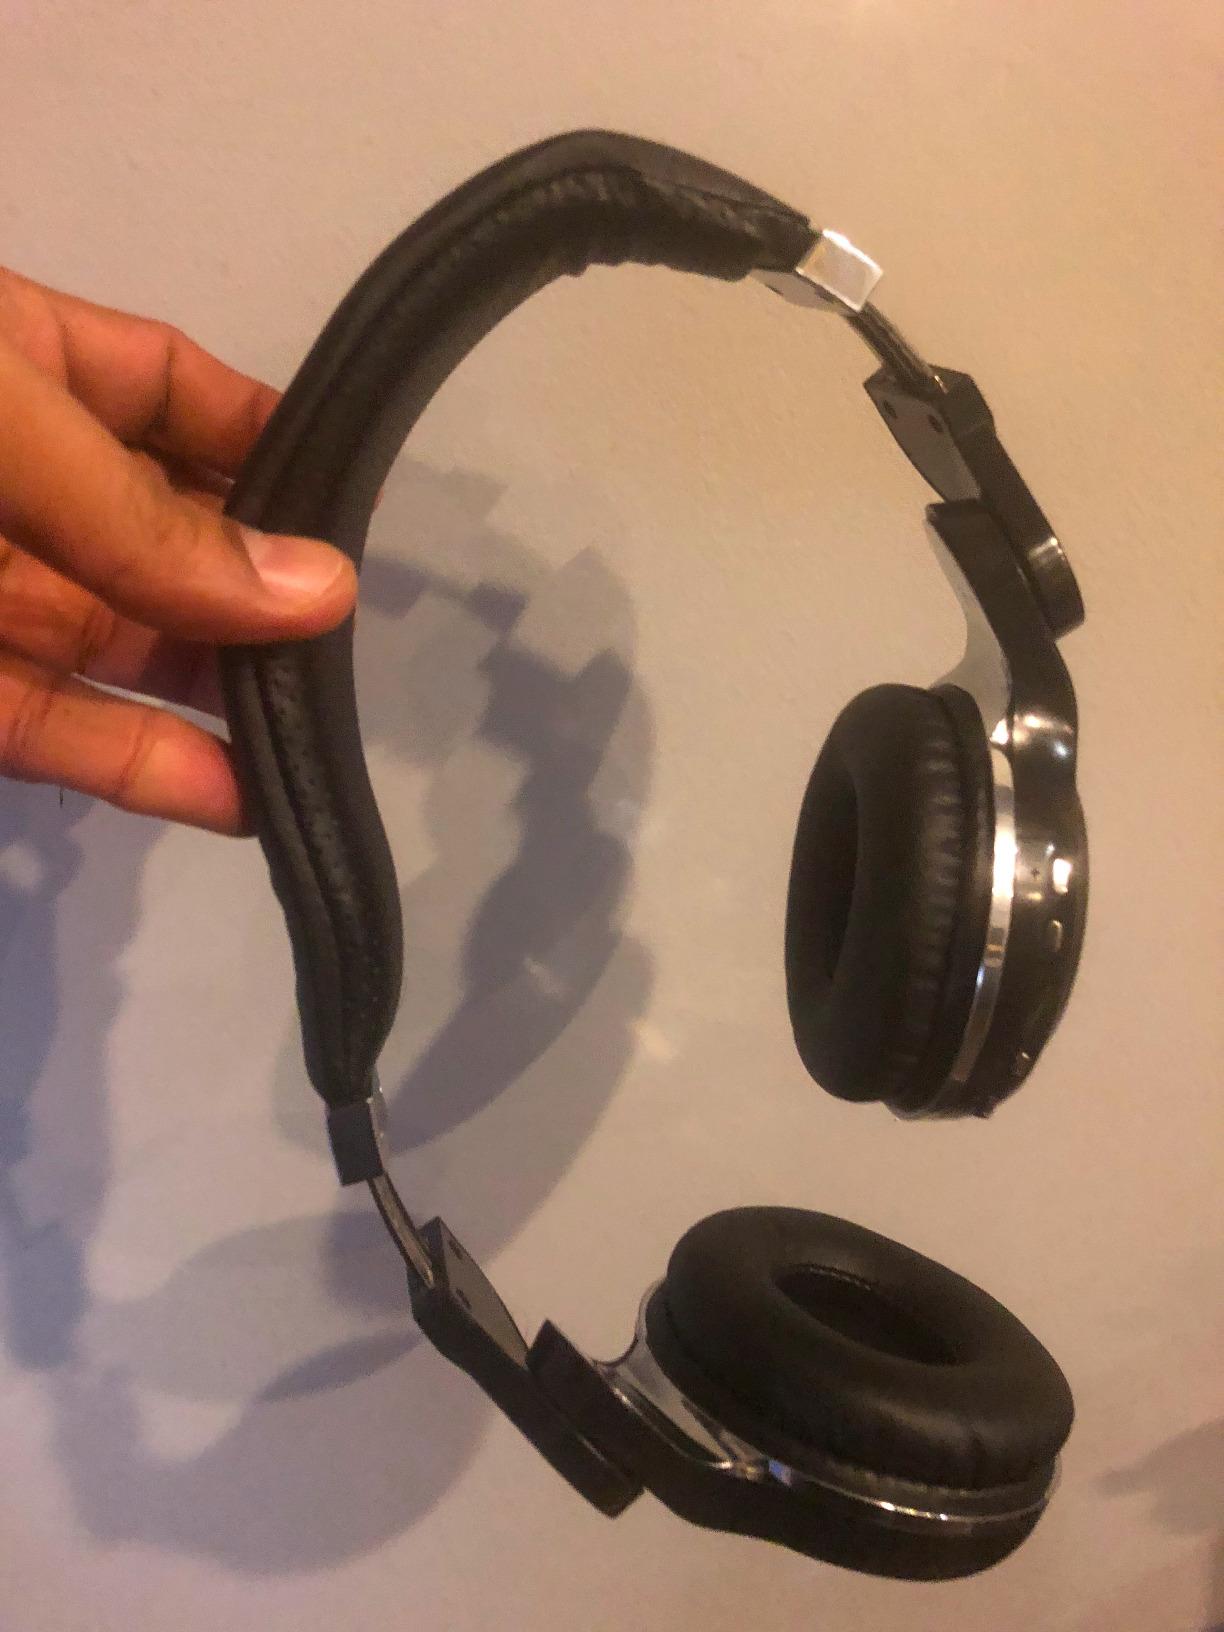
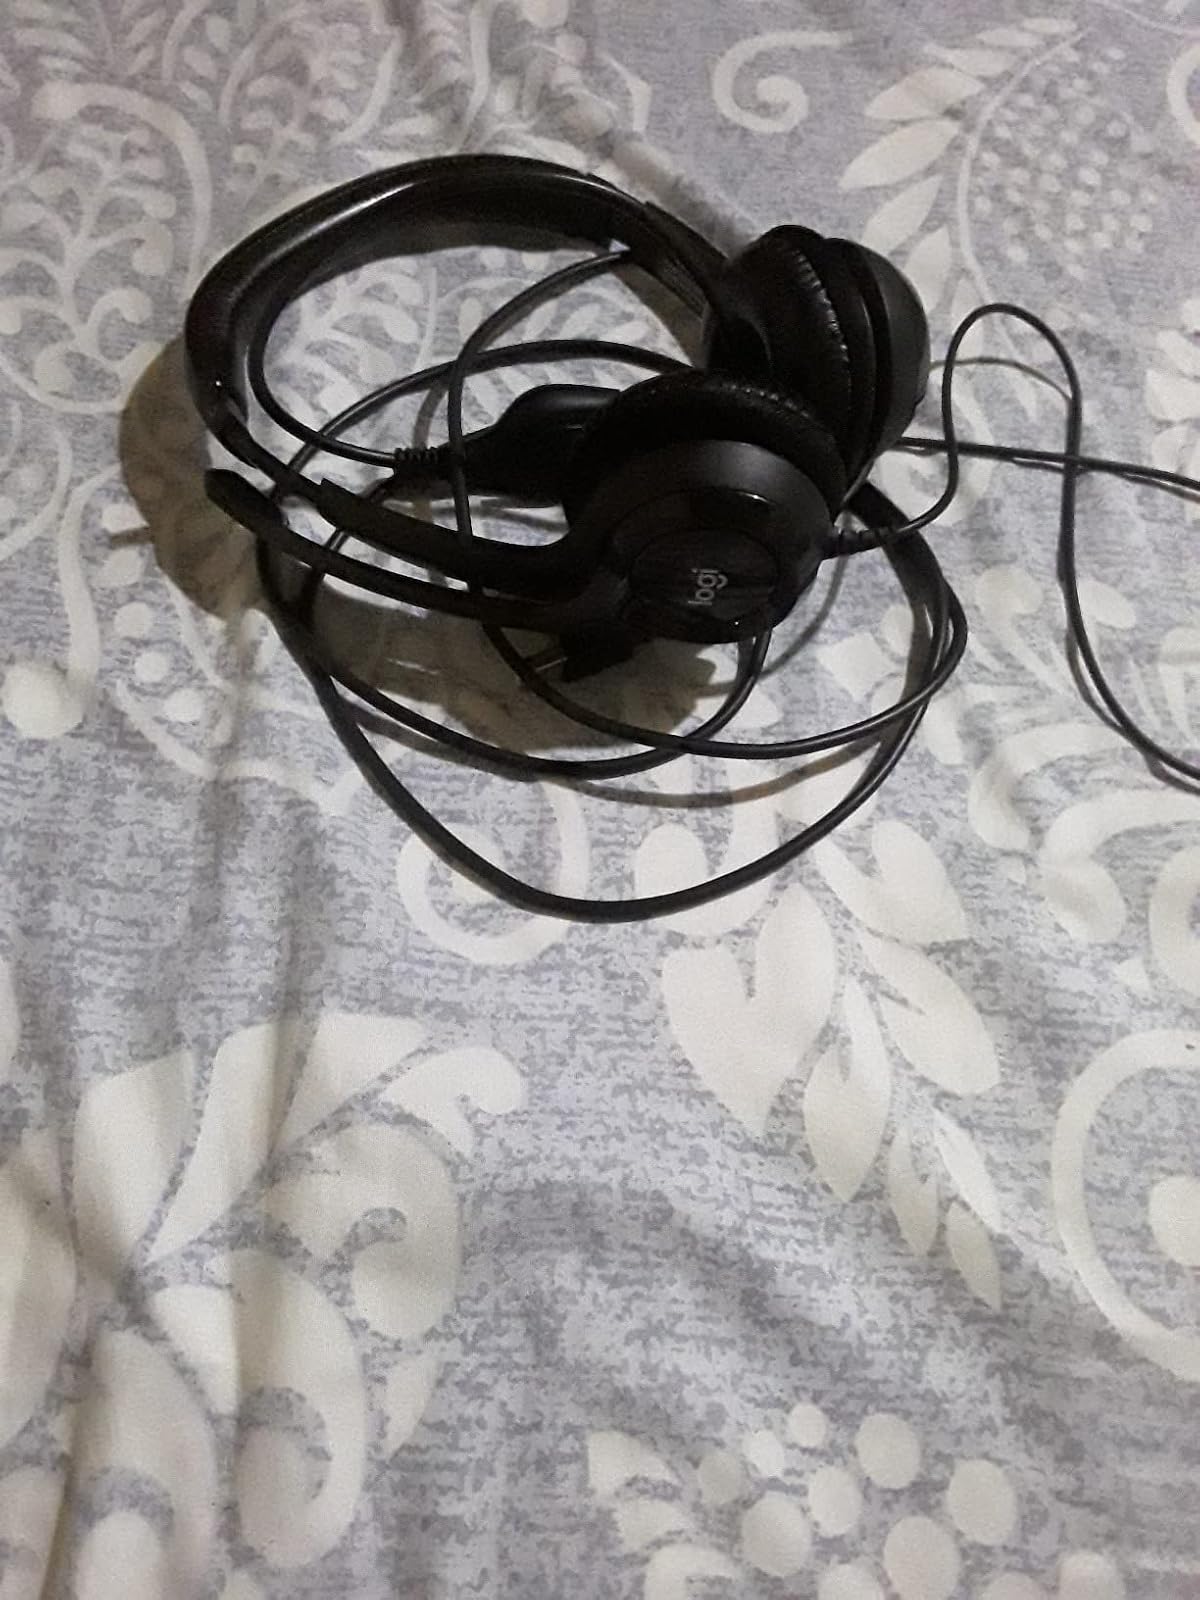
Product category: headphones
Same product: no